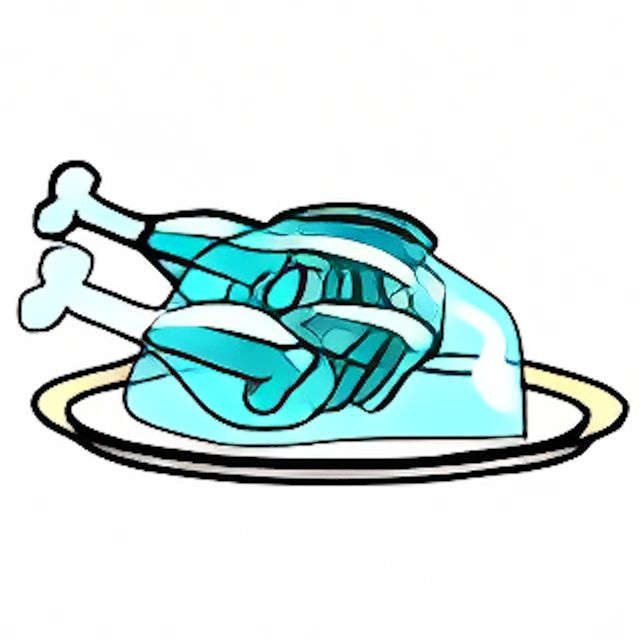
Crystal Turkey
This item will be given to your account in a range of 0-12h maximum. For families that cannot afford real turkey!
Brand: Neopoints Valley
Category: Food, Beverages & Tobacco > Food Items > Meat, Seafood & Eggs > Meat > Fresh & Frozen Meats > Poultry > Turkey